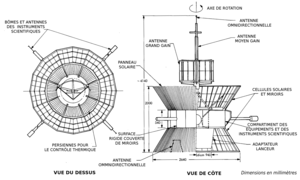
Schéma de la sonde spatiale solaire Helios (1974 et 1976)
Helios 1 et Helios 2 sont deux sondes spatiales développées par la république fédérale d'Allemagne avec une participation importante de la NASA et lancées en 1974 et 1976. Placées en orbite autour du Soleil, les deux sondes ont étudié durant plus de 10 ans à l'aide de leurs 10 instruments les manifestations de l'astre durant un cycle solaire complet, les caractéristiques du milieu interplanétaire telles que le champ magnétique, le vent solaire, les rayons cosmiques et la poussière interplanétaire. Helios est le premier programme interplanétaire d'une nation européenne et constitue une réussite à la fois technique et scientifique.